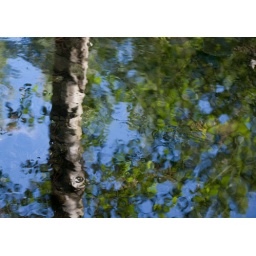
Reflection of a tree in a pool of running water